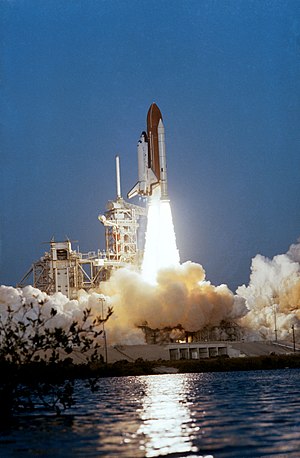
STS-5
STS-5 var NASAs femte rumfærge-mission.